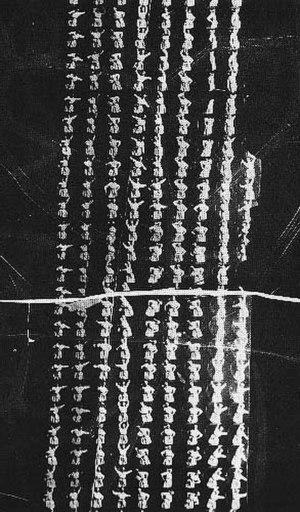
Le Kinétographe est la première caméra argentique de l’histoire du cinéma, conçue en collaboration par l’inventeur et industriel américain Thomas Edison avec son ingénieur électricien, William Kennedy Laurie Dickson, secondé par William Heise, spécialiste du télégraphe électrique. Elle enregistre les premiers films sur support photographique, en tout 148 films de 1890 à septembre 1895.
Cet article retrace les grandes étapes qui jalonnent l'histoire technique du cinéma.